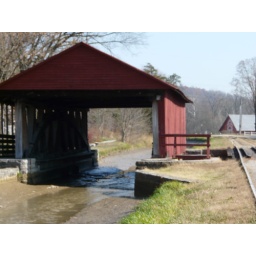
US only working aqueduct covered bridge.Operates when there is enough water in the river to feed the canal.